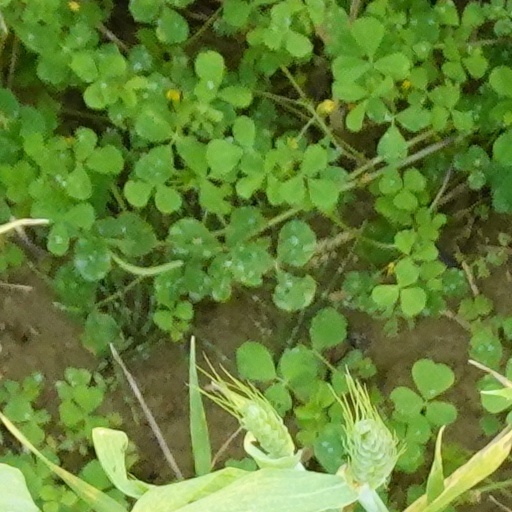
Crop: wheat